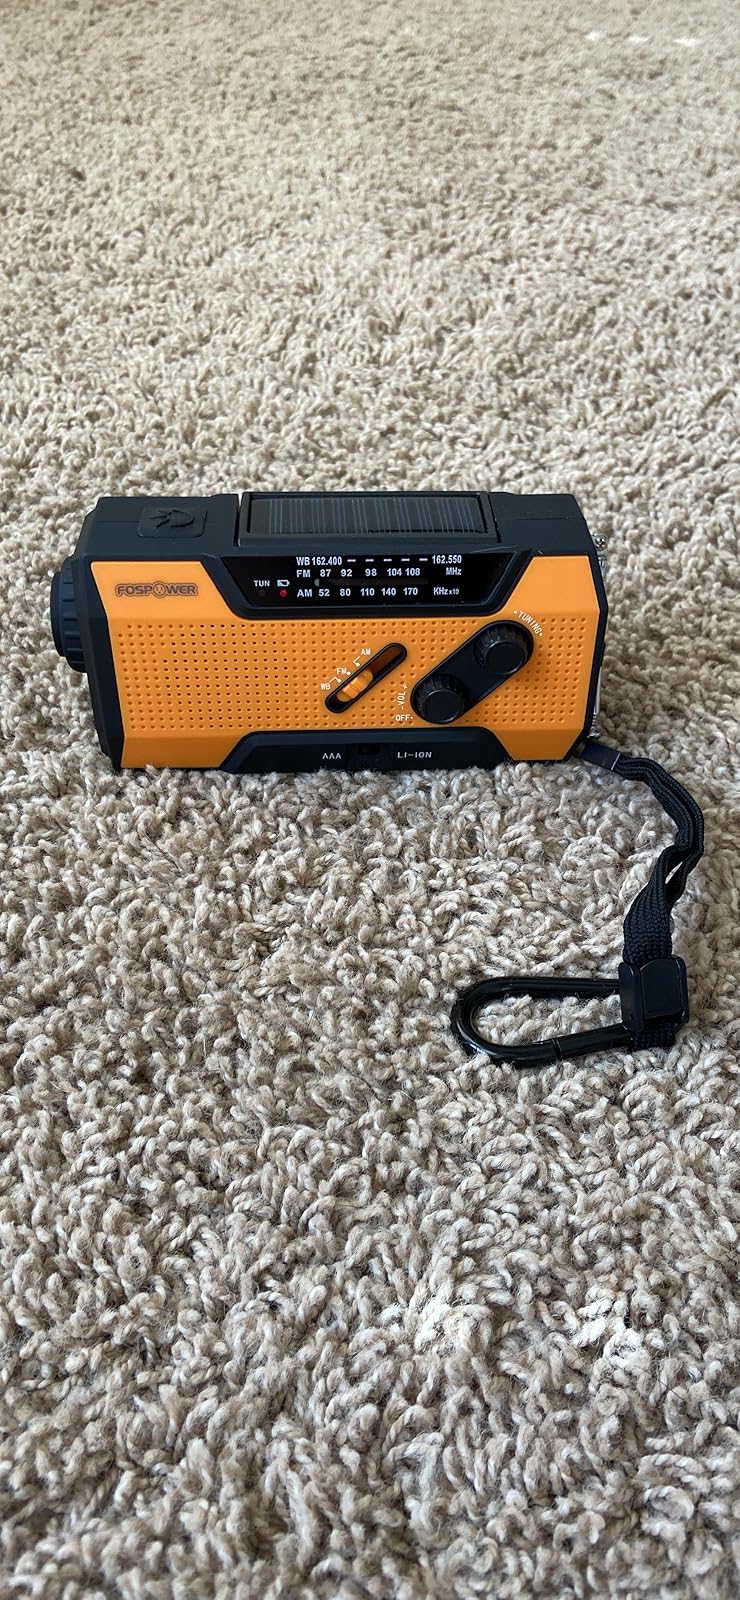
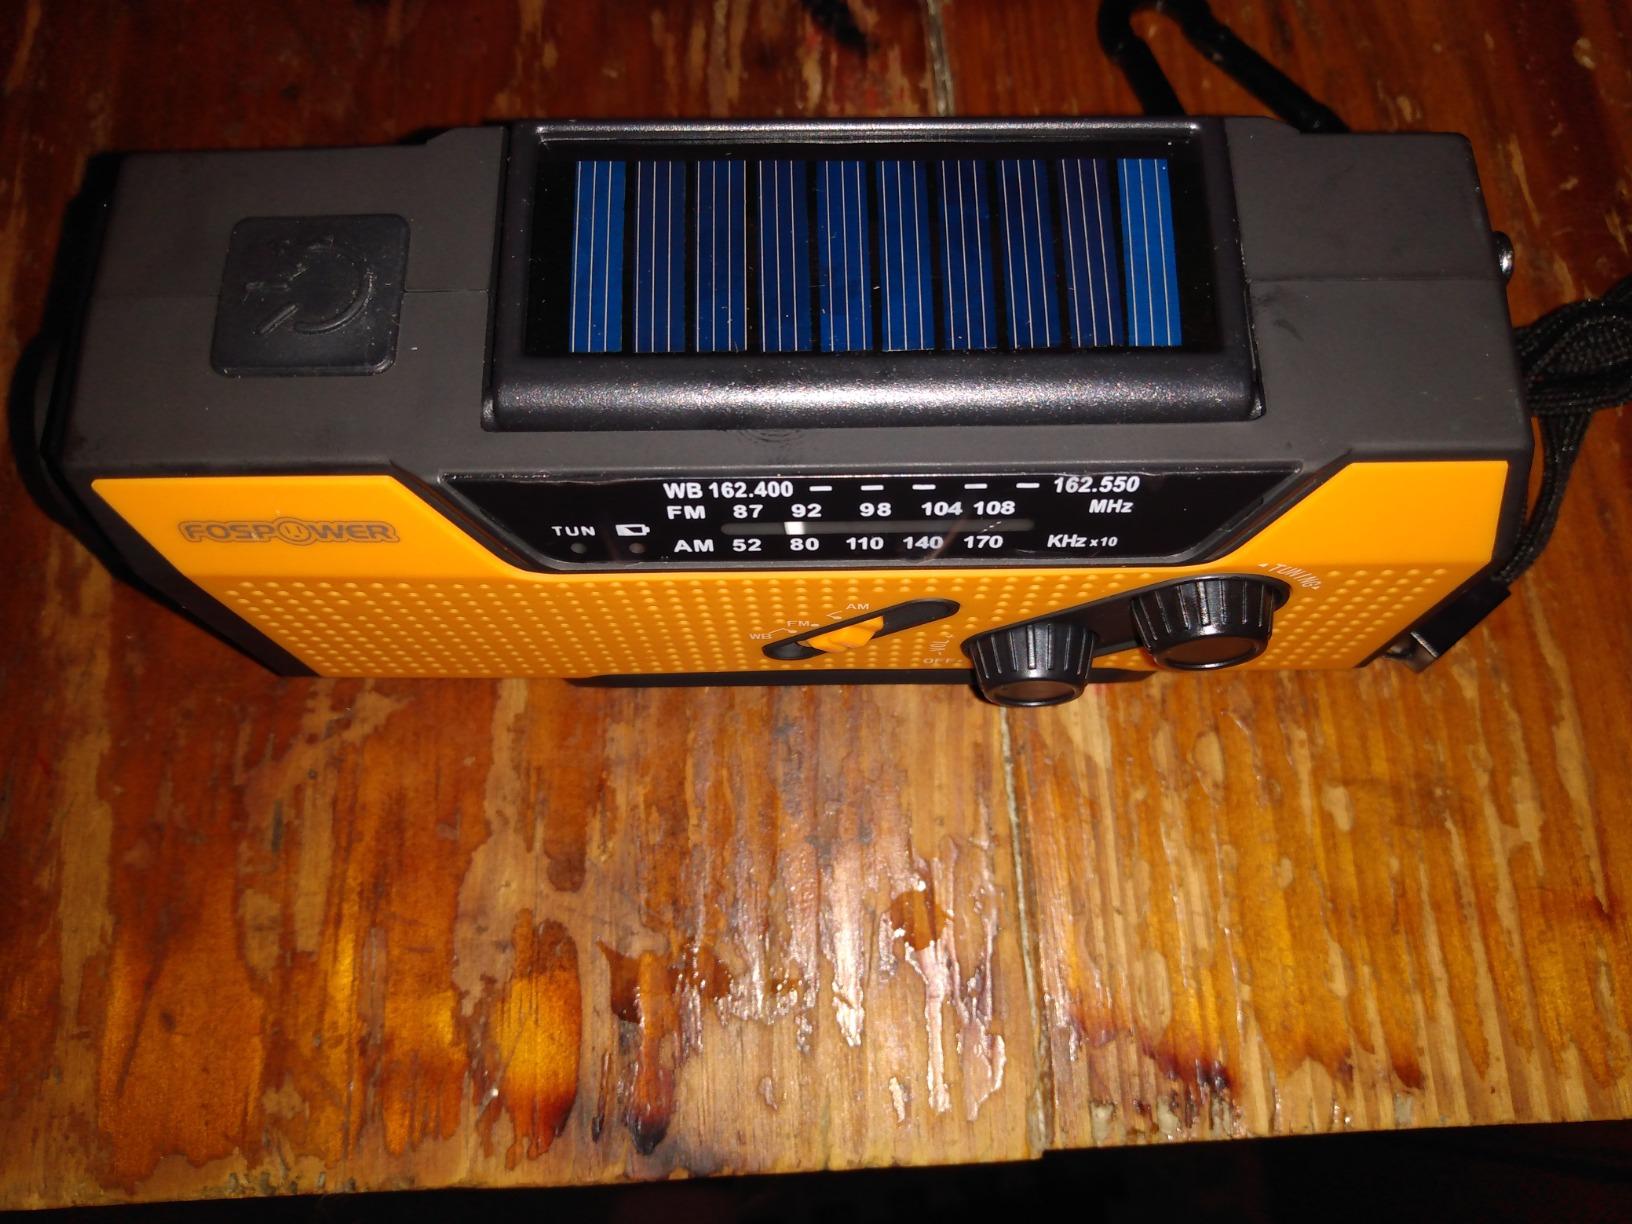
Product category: radio
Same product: yes